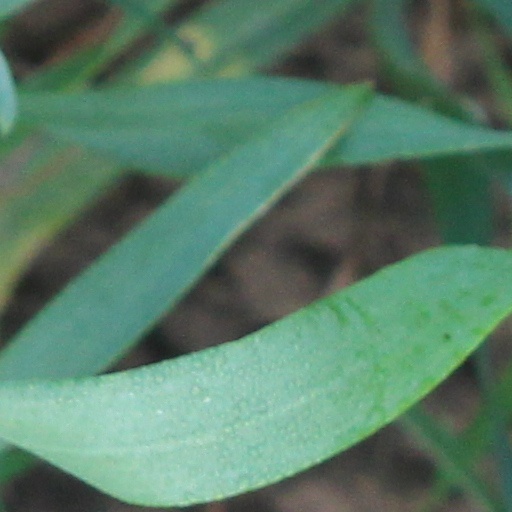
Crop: wheat